Travel literature

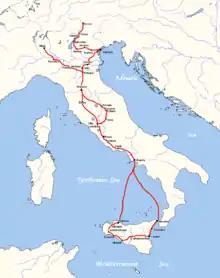
Goethe's Italian Journey between September 1786 and May 1788

A travel journal, also called road journal, is a record made by a traveller, sometimes in diary form, of the traveler's experiences, written during the course of the journey and later edited for publication. This is a long-established literary format; an early example is the writing of Pausanias (2nd century CE) who produced his "Description of Greece" based on his own observations. James Boswell published his "The Journal of a Tour to the Hebrides" in 1786 and Goethe published his "Italian Journey", based on diaries, in 1816. Fray Ilarione da Bergamo and Fray wrote travel accounts of colonial Mexico in the 1760s. Fannie Calderón de la Barca, the Scottish-born wife of the Spanish ambassador to Mexico 1839–1842, wrote "Life in Mexico", an important travel narrative of her time there, with many observations of local life.